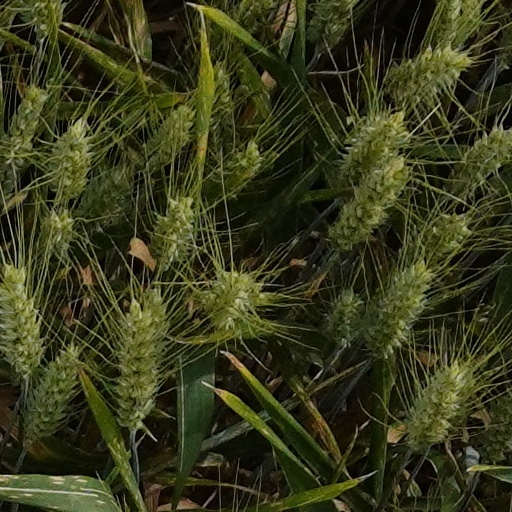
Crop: wheat